Terry Nichols

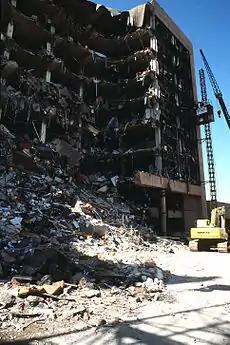
The bombing site on April 21, 1995

On September 22, 1994, Nichols and McVeigh rented a storage shed and began gathering supplies for the truck bomb. In late September or early October, Nichols and McVeigh stole dynamite and blasting caps from a nearby quarry. Nichols began purchasing large quantities of ammonium nitrate fertilizer and storing it in three rental storage units. Nichols also robbed an Arkansas gun dealer who had befriended him and McVeigh at various gun shows.